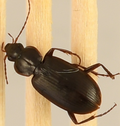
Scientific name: Calathus advena
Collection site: Rocky Mountains NEON (RMNP), plot RMNP_007